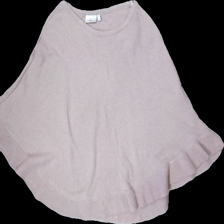
View: front
Type: Sweater
Category: Ladies
Brand: Isolde
Colors: Pink
Material: unknown
Cut: Regular
Size: M
Price range: 50-100
Recommended usage: Reuse
Description: pink knitted ponch